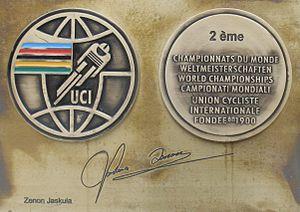
Zenon Jaskuła est un ancien coureur cycliste polonais. Il était membre du club Gwardia Katowice.